Navigation Data Standard

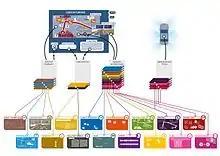
NDS building blocks

All navigation data in an NDS database belongs to a specific building block. Each building block addresses specific functional aspects of navigation, such as names for location input, routing, or map display. To cover specific use cases, navigation systems and applications may be required to filter and aggregate data from different building blocks, e.g. from both Routing and Map Display in order to calculate a route and show it to the user.